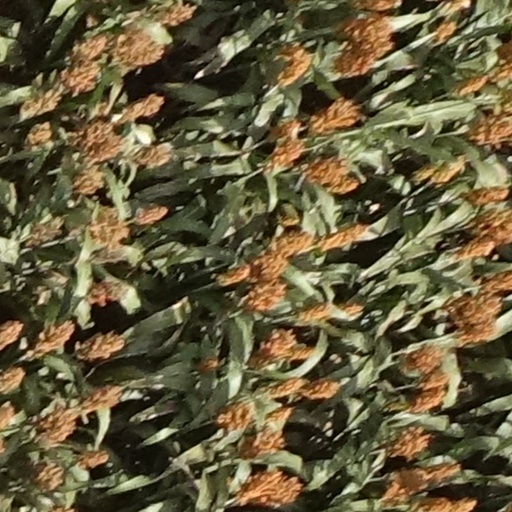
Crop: sorghum